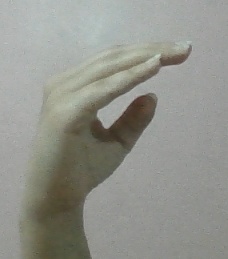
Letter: jeem